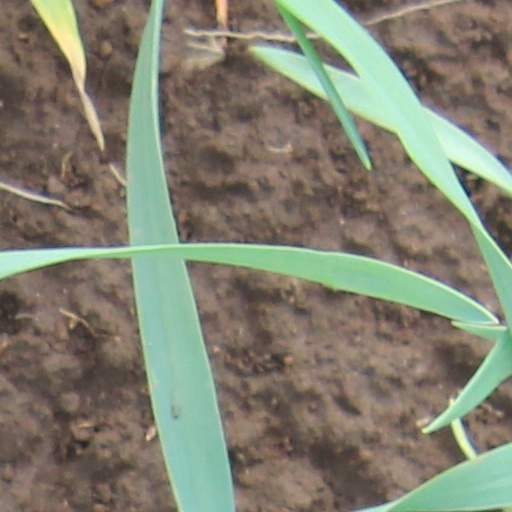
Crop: wheat